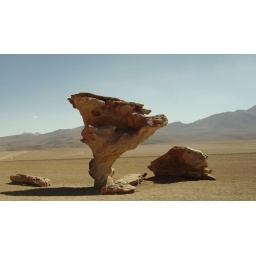
Een door de wind uitgeschuurde rots in de vorm van een boom. Dit moet ongeveer de meest gefotografeerde rots van Bolivia zijn.